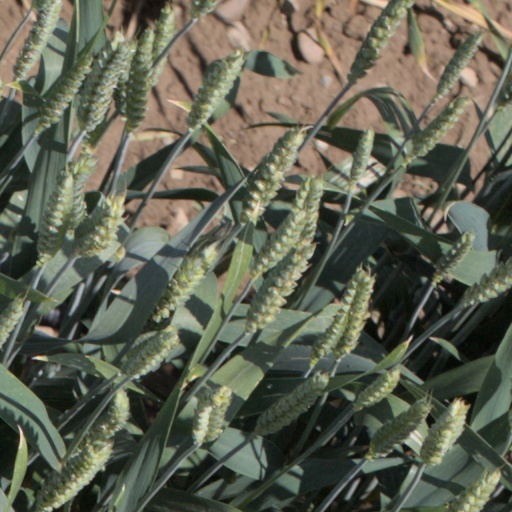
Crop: wheat